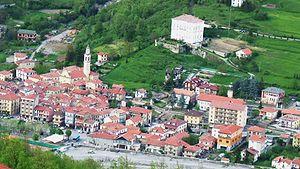
Cabella Ligure est une commune italienne de la province d'Alexandrie dans la région Piémont en Italie.